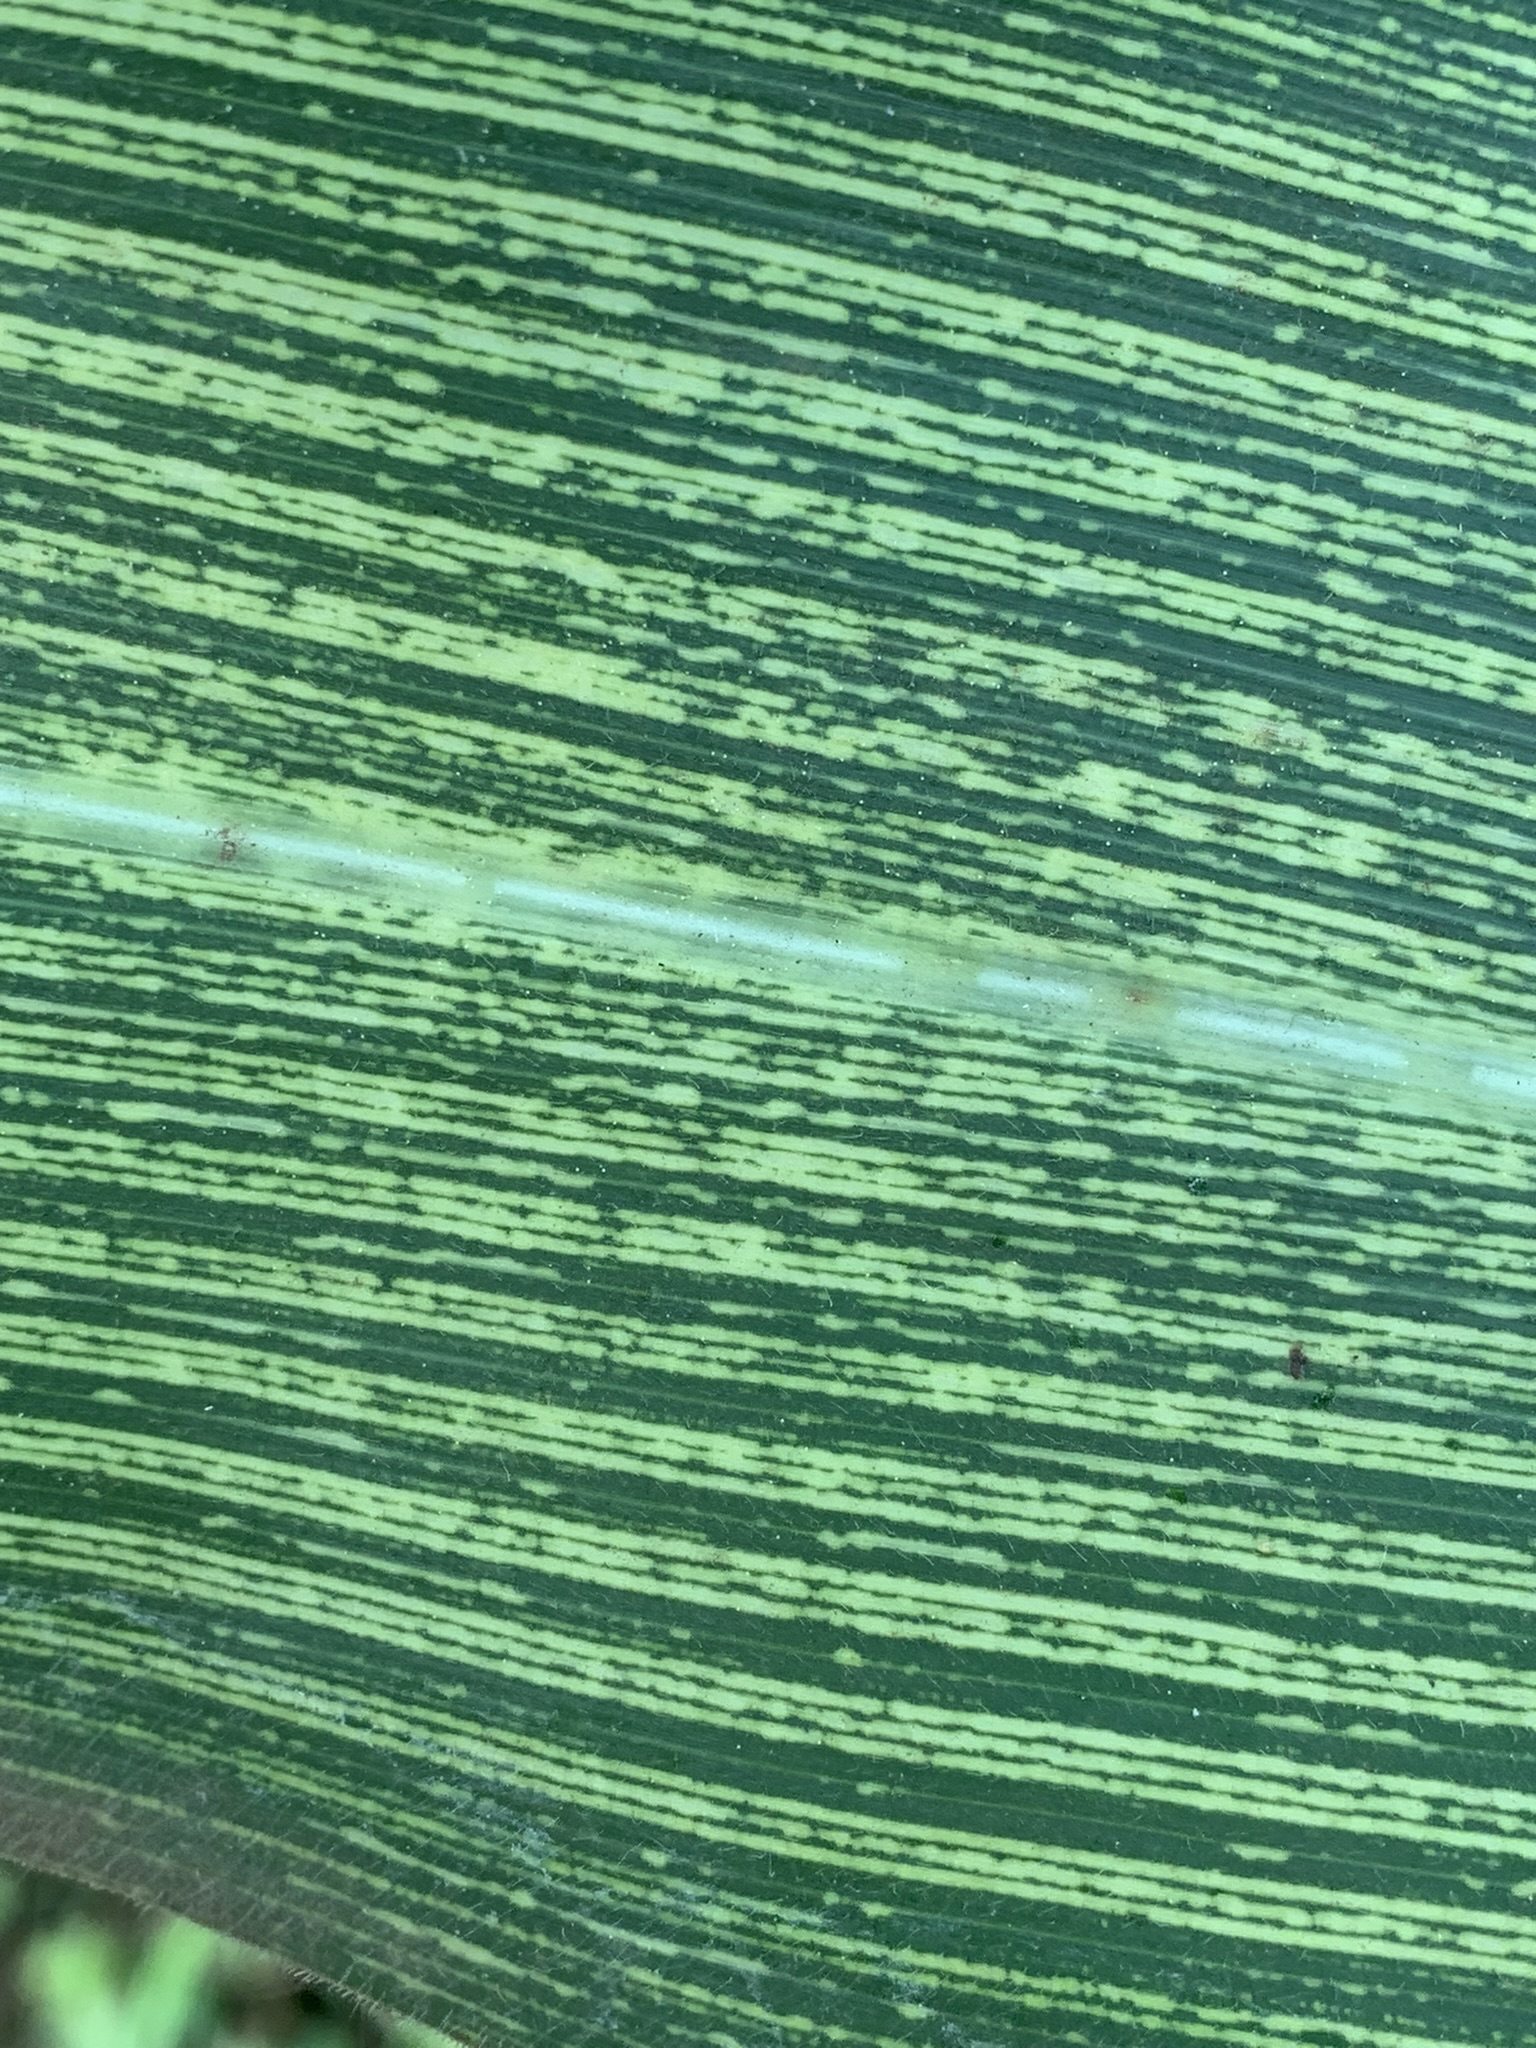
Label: MSV